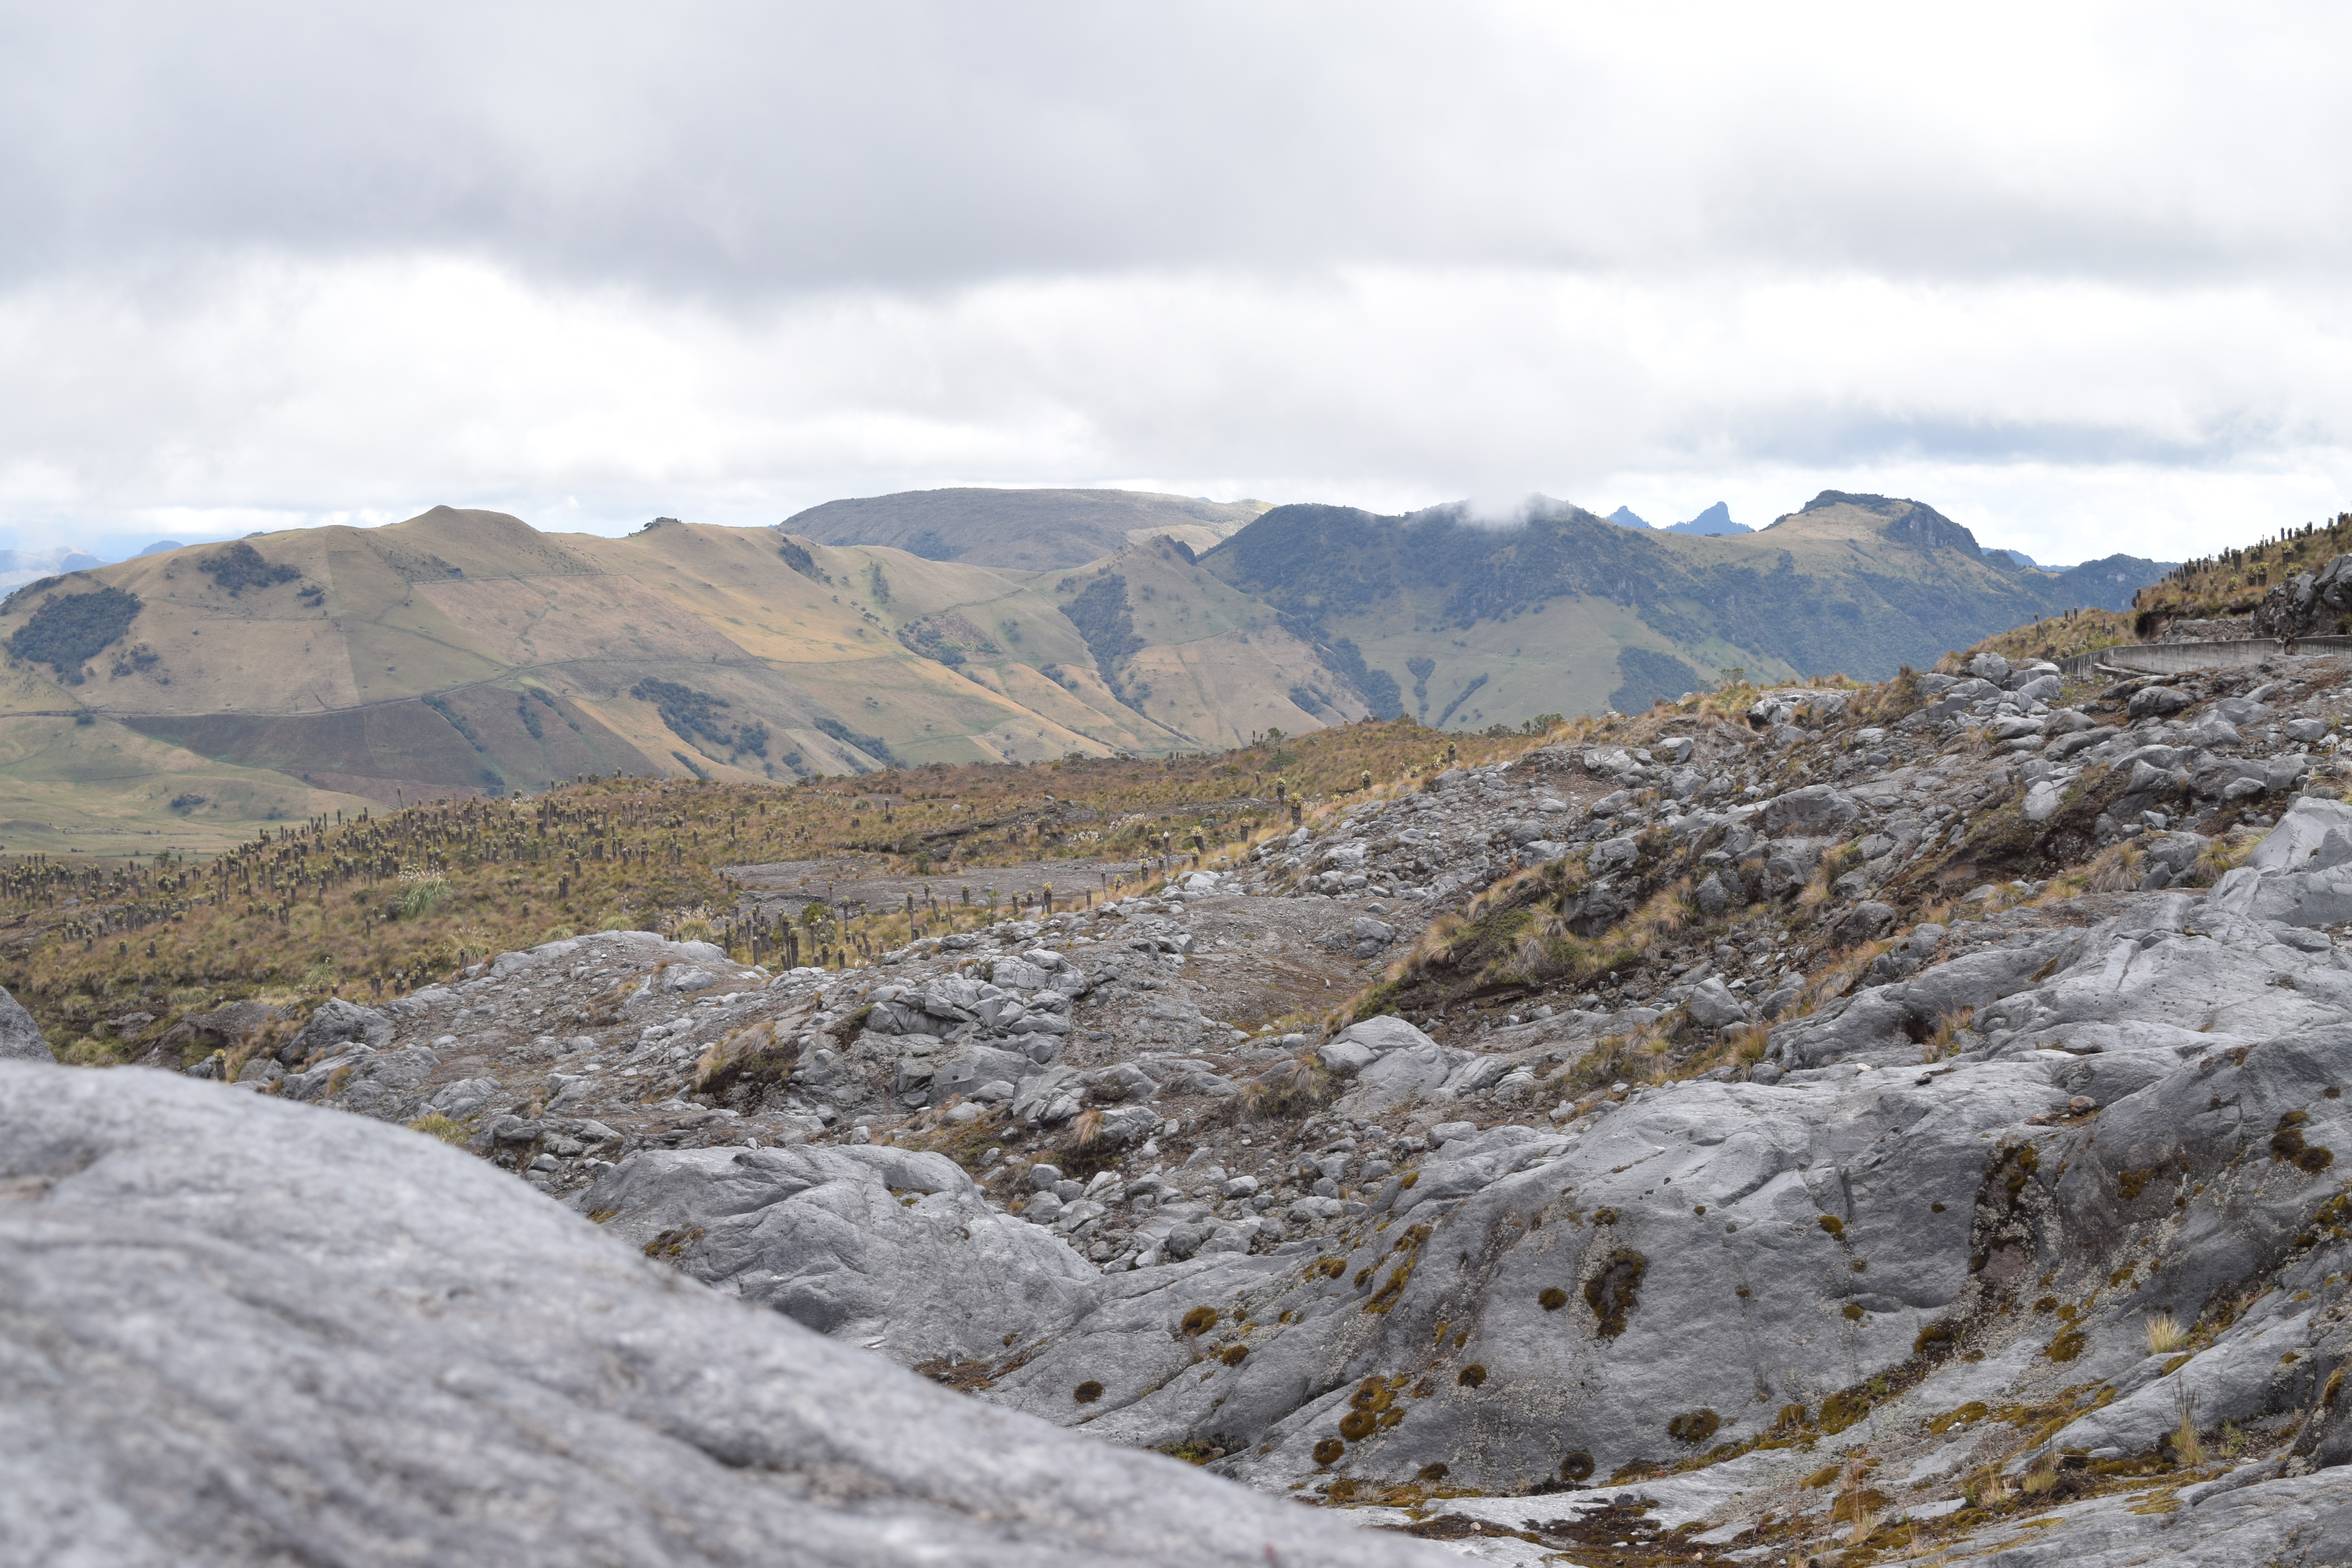
landscape, wilderness, walking, mountain, snow, winter, hiking, trail, hill, lake, adventure, valley, mountain range, weather, volcano, highland, ridge, summit, mountain road, rocks, stones, geology, mountains, plateau, fell, cirque, loch, colombia, moraine, nevado, landform, mountain pass, high mountain, manizales, nevado ruiz, caldas, geographical feature, mountainous landforms, geological phenomenon